Judah Lewis

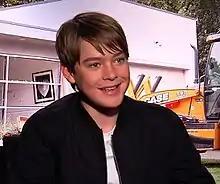
Lewis in 2016

Judah Lewis (born ) is an American actor. He is known for his roles in the films "Demolition" (2015), "The Babysitter" (2017), its sequel "" (2020), "The Christmas Chronicles" (2018) and its sequel "The Christmas Chronicles 2" (2020).